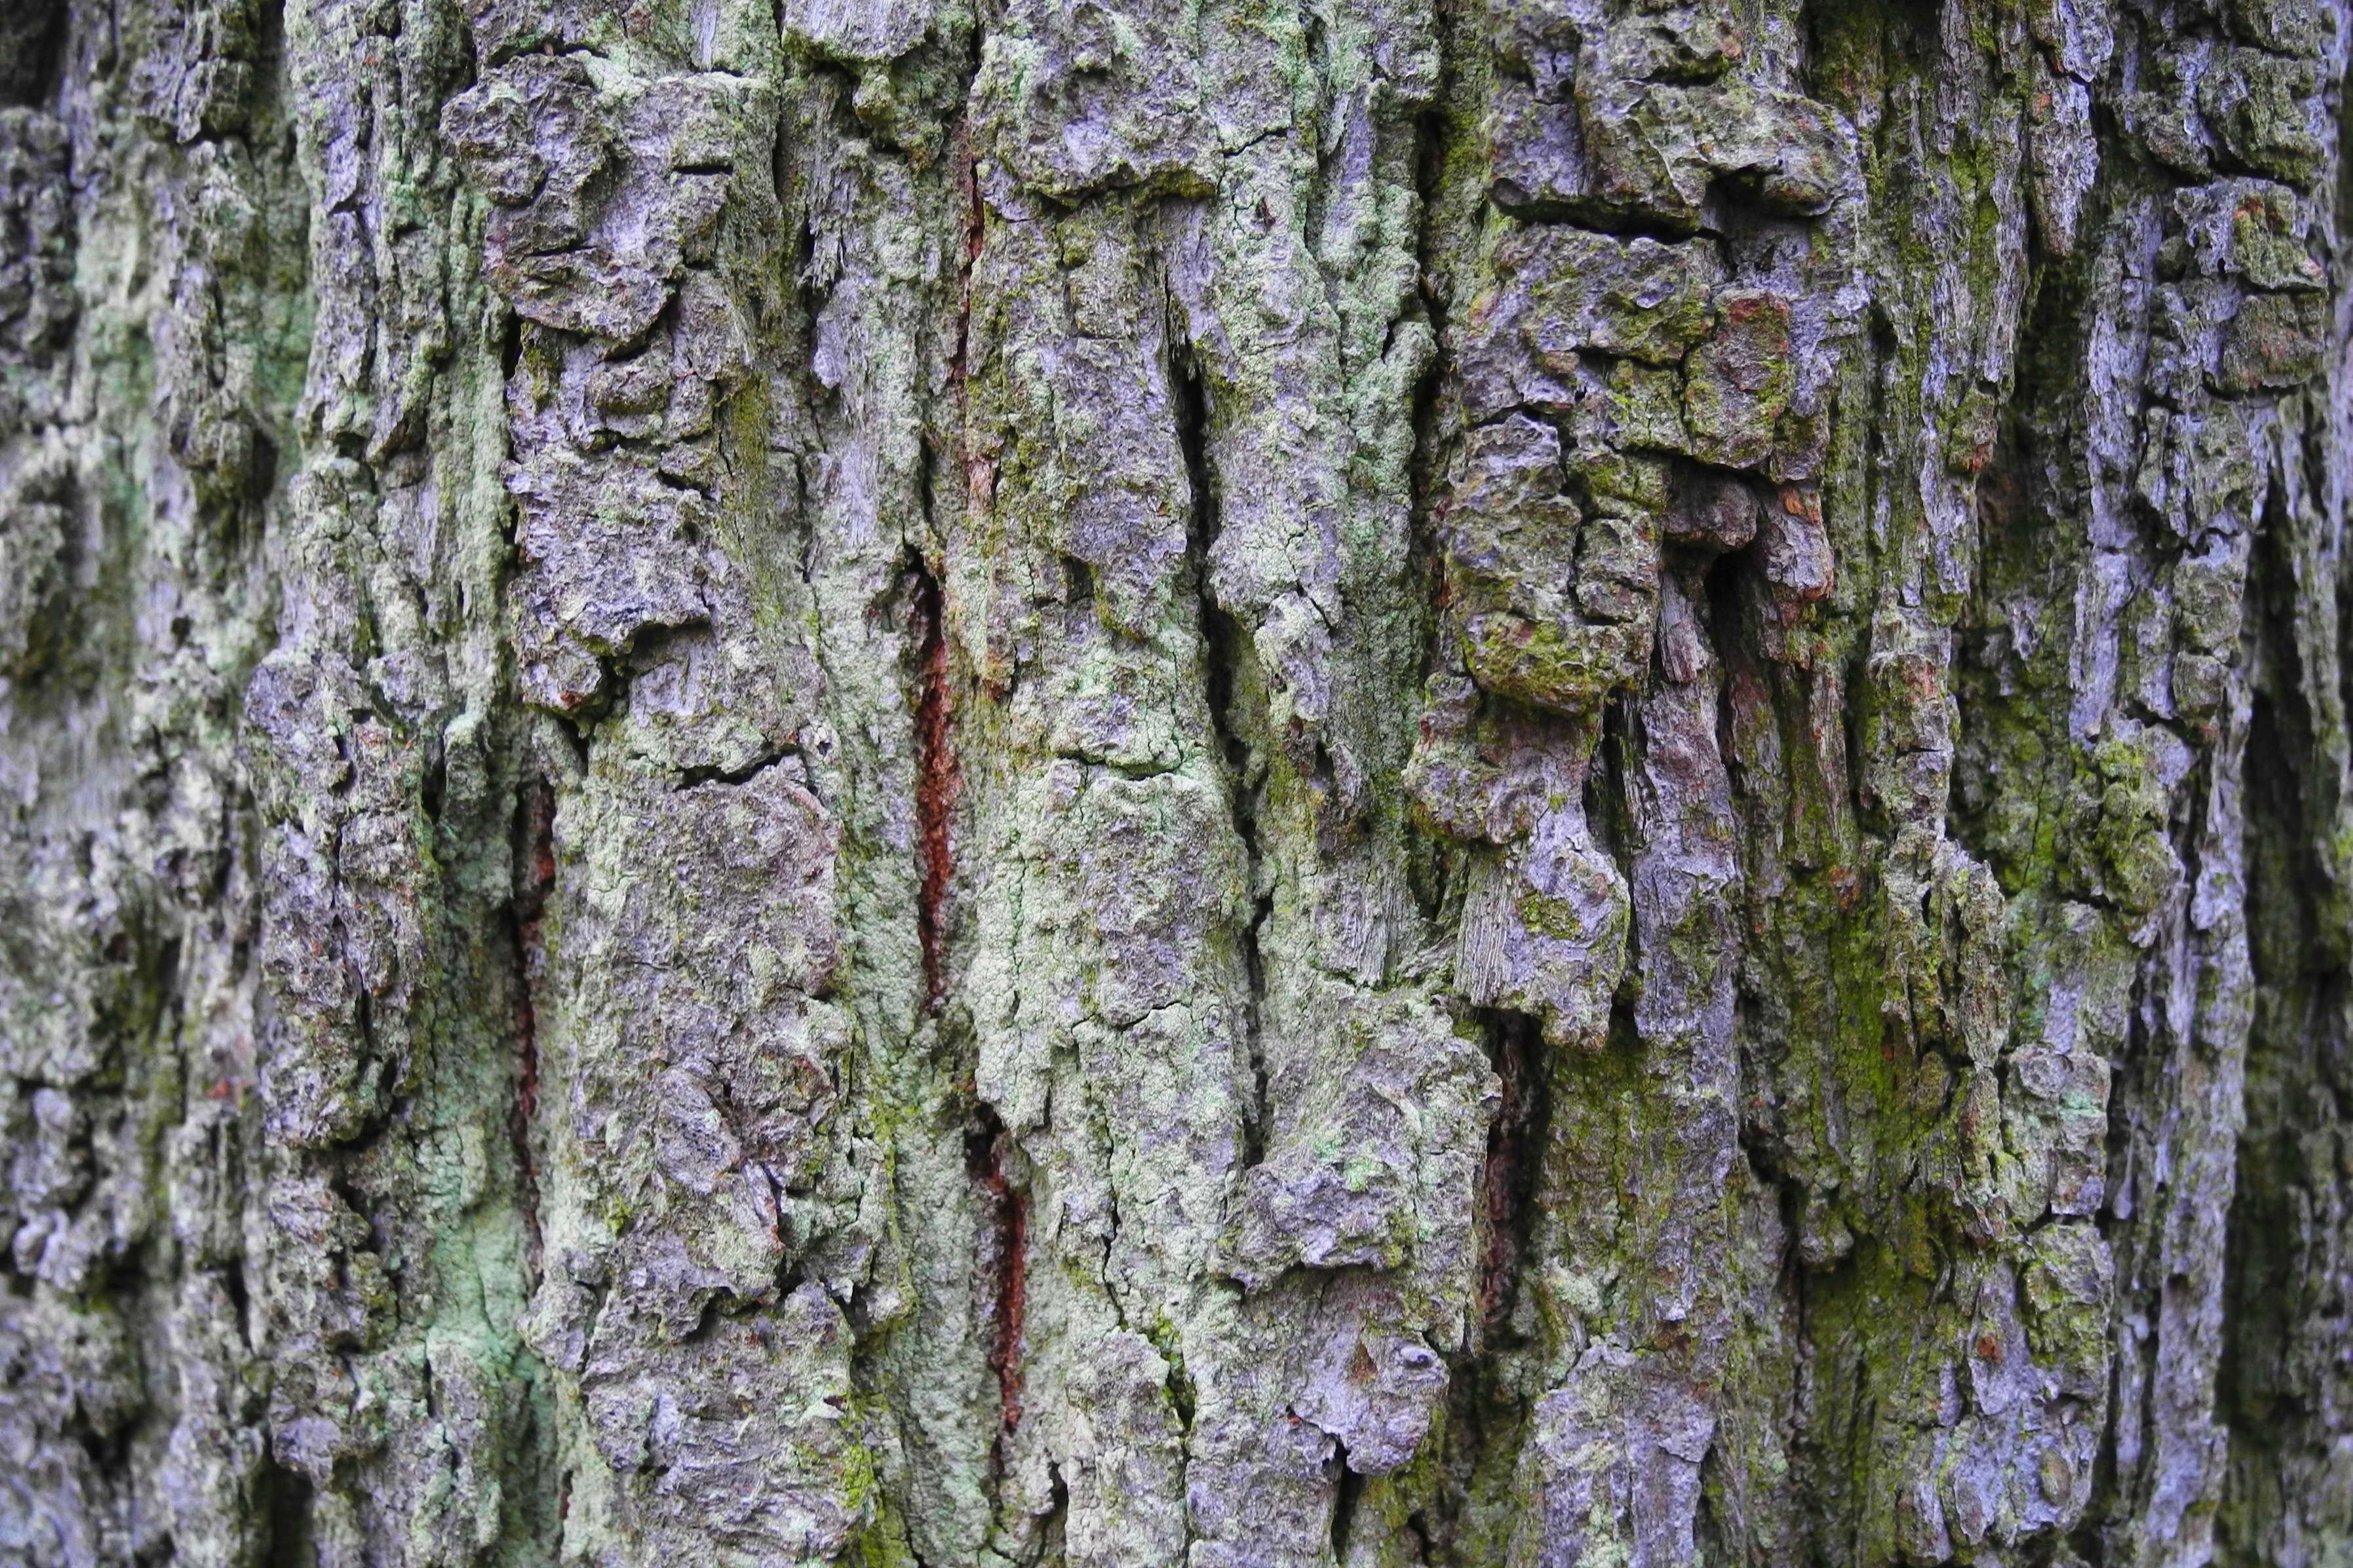
tree, nature, forest, branch, plant, wood, leaf, flower, trunk, old, moss, bark, birch, strain, deciduous, grove, woodland, tree bark, flowering plant, the bark of the tree, plant stem, woody plant, land plant